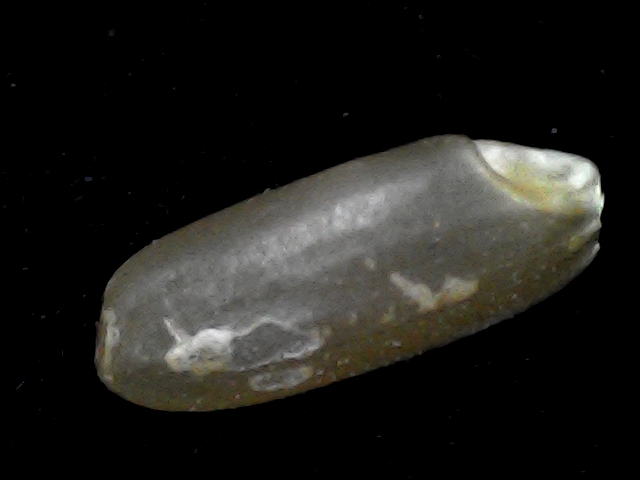
Rice variety: BD76